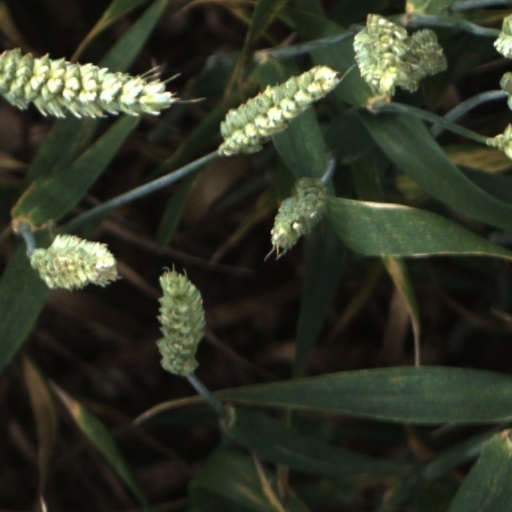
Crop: wheat